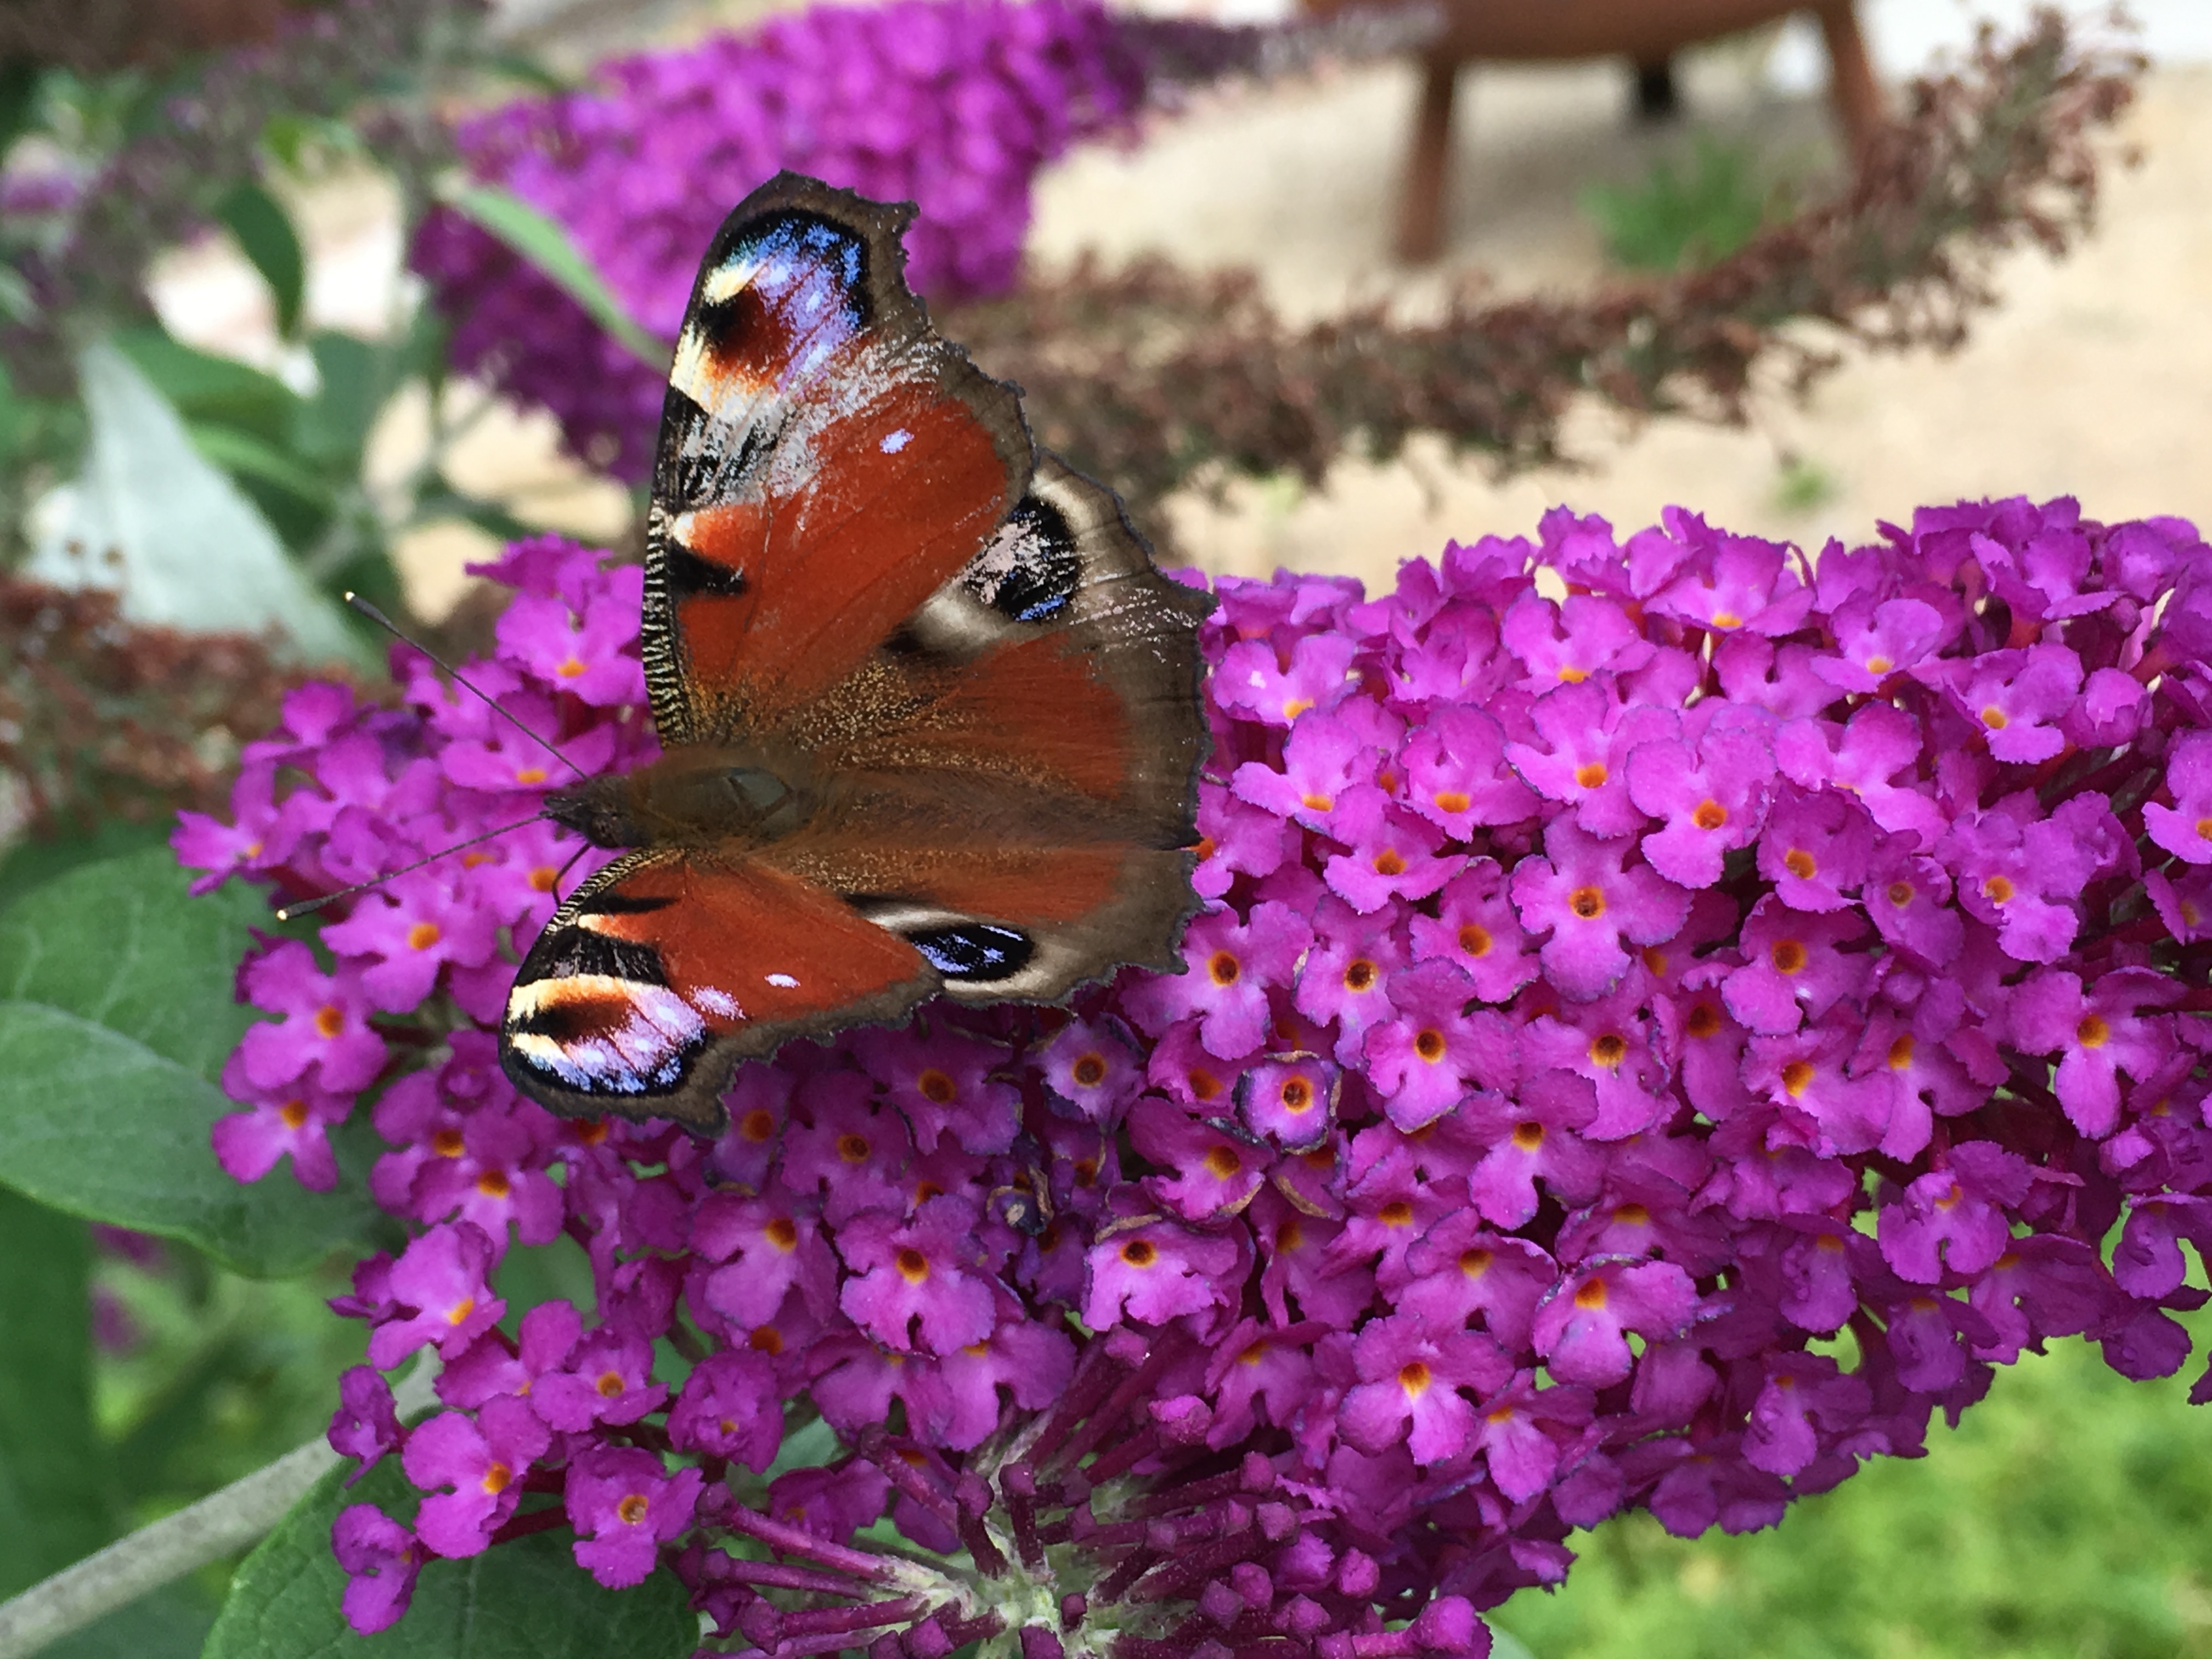
blossom, plant, flower, bloom, summer, insect, botany, butterfly, close, flora, fauna, invertebrate, nectar, flower and butterfly, macro photography, pollinator, annual plant, moths and butterflies